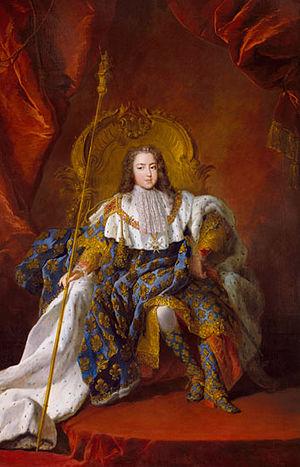
Les regalia du royaume de France sont un ensemble d'objets symboliques utilisés par la monarchie française. Aujourd’hui, la plupart des regalia médiévales, confiées à l’abbaye de Saint-Denis qui était également la nécropole des rois de France, ont disparu : la Sainte Ampoule a été brisée pendant la Révolution française. La Convention nationale en a décidé la destruction par le décret du 16 septembre 1793. Il s’agissait alors de détruire un objet qui incarnait la théorie du droit divin.
Claude-Jean-Baptiste Dodart, né en 1664 et mort le 25 novembre 1730 à Paris, fut premier médecin du roi Louis XV, surintendant des eaux minérales et conseiller d'État.